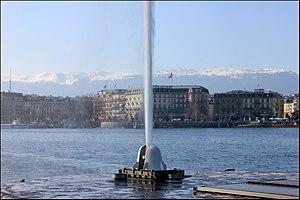
Jet d'eau de Genève sur le lac Léman
Le jet d'eau de Genève est un jet d'eau vertical d'une hauteur de 140 mètres. C'est l'emblème de la ville de Genève, en Suisse.